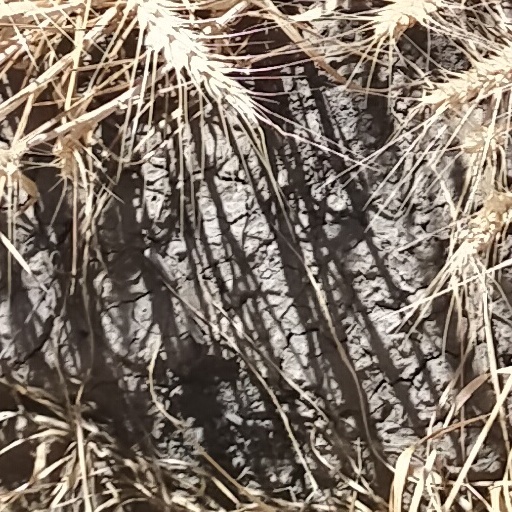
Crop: wheat